Chūō Shinkansen

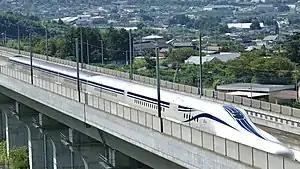
Improved L0 Series maglev train in August 2020

On 2 December 2003, MLX01, a three-car train set a world record speed of in a manned run. On 16 November 2004, it also set a world record for two trains passing each other at a combined speed of .